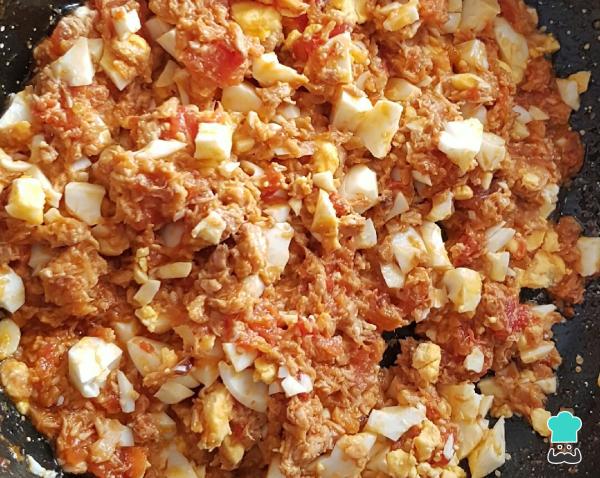
Para formar las empanadillas deberás ir sacando las piezas de masa, colocar una porción de mezcla con atún y cerrar, sellando los bordes con un tenedor. Recuerdo no poder demasiado relleno porque se pueden abrir al cocinar. No olvides que si quieres hacer la masa para empanadillas de forma casera, puedes utilizar cualquiera de estas recetas paso paso:Masa de hojaldre fácilMasa para empanadas caserasMasa para empanadas sin gluten